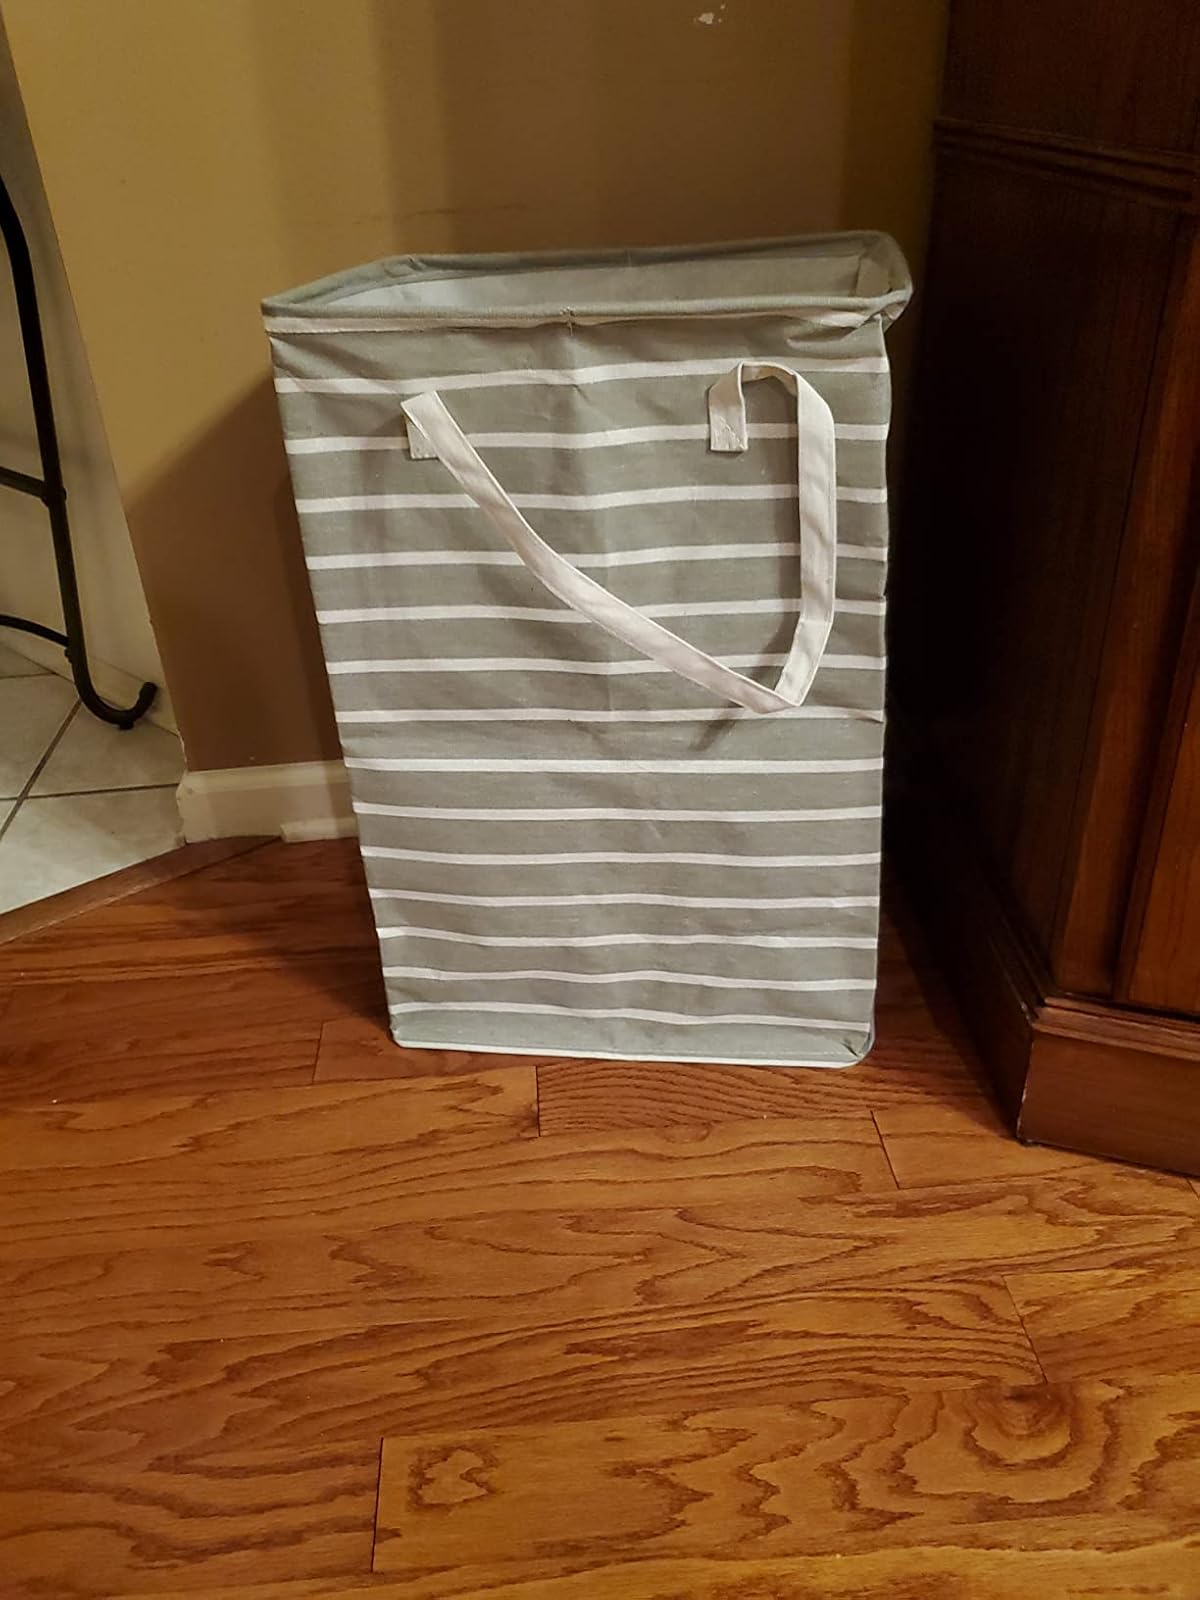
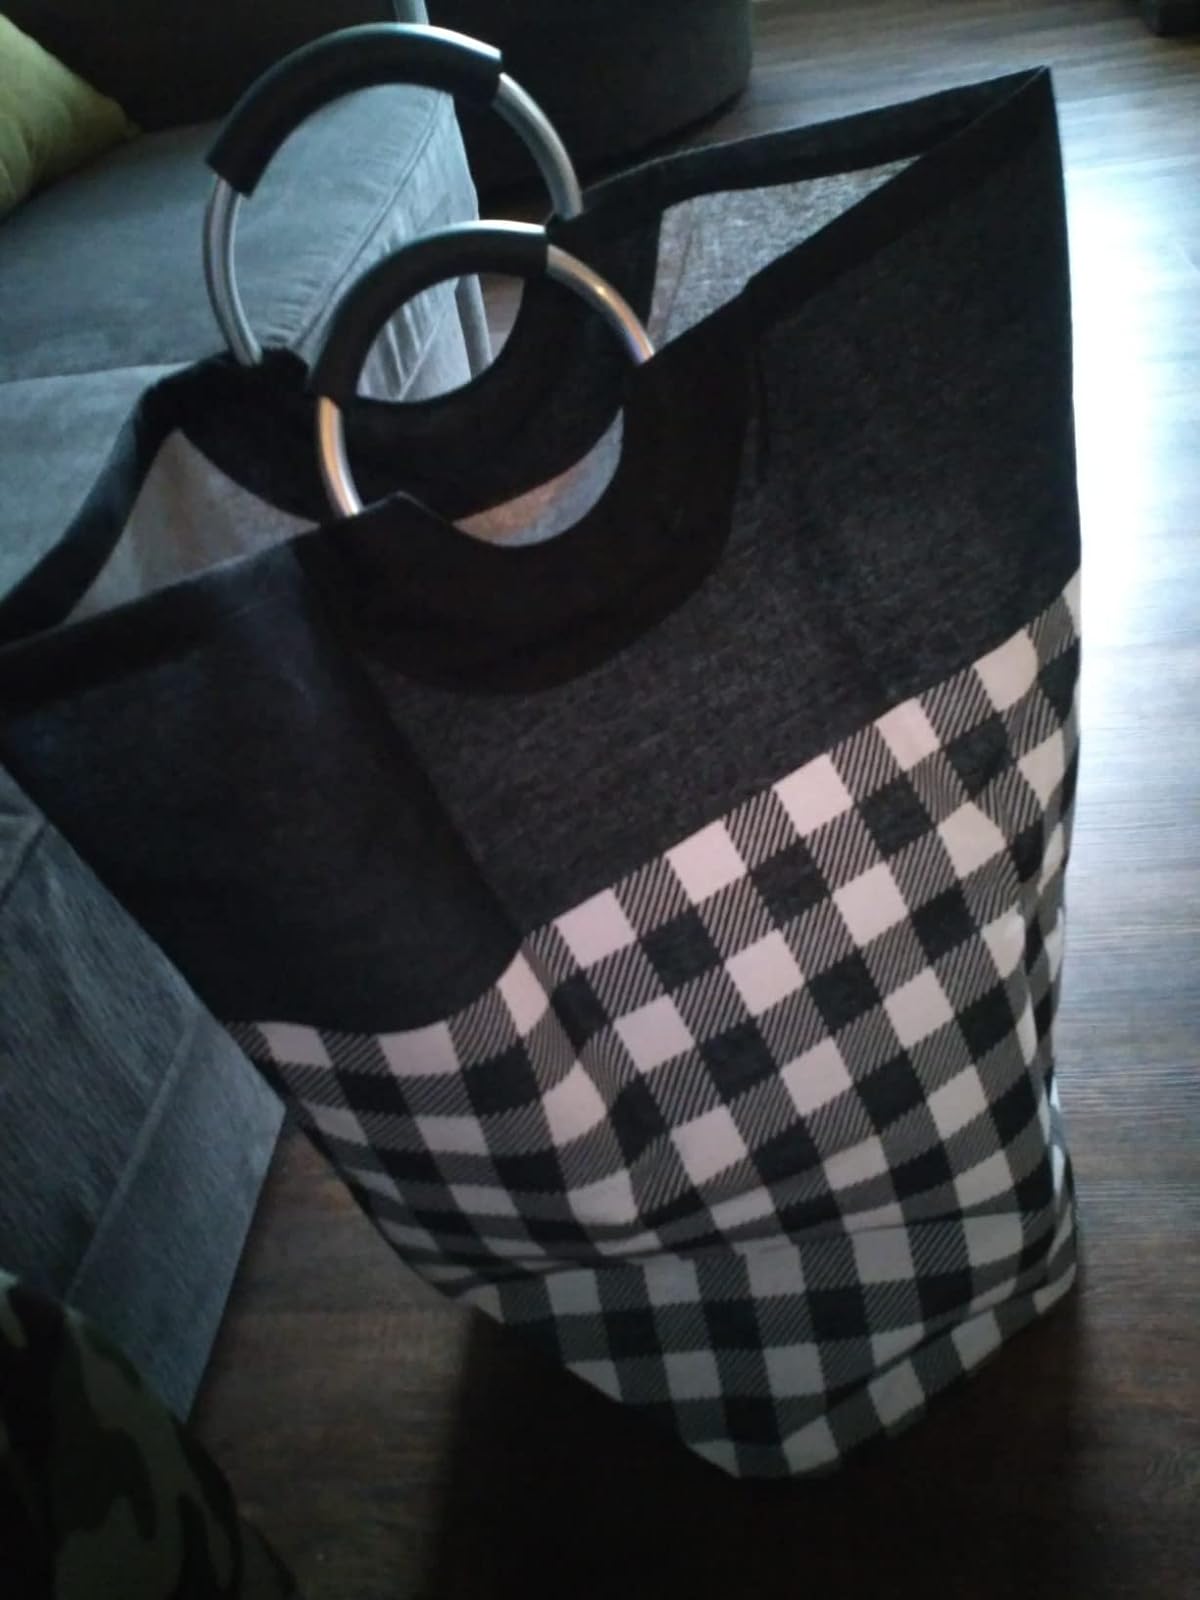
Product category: items_hamper
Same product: no